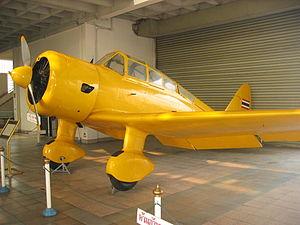
Le Tachikawa Ki-36 est un avion d'attaque légère japonais de la Seconde Guerre mondiale. Certains exemplaires furent utilisés pour des attaques suicides. Son nom de code allié était Ida.